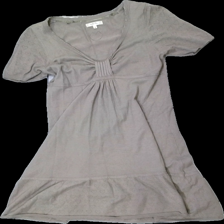
View: front
Type: Dress
Category: Ladies
Brand: Not in the list
Brand text on label: by ti mo
Colors: Beige
Material: 52% visc 48% nylon
Pattern: Other
Cut: Regular
Size: M
Price range: <50
Recommended usage: Export